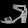
Label: Sandal